Timeline of Australian inventions

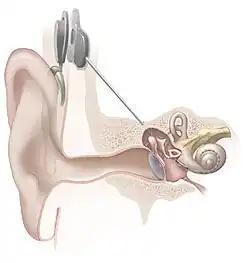
Illustration of internal parts of a cochlear implant

1979 – Bionic ear – The cochlear implant was invented by Professor Graeme Clark of the University of Melbourne.